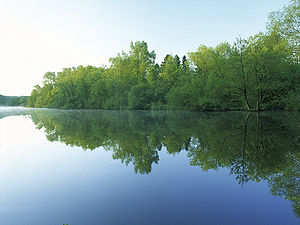
Schwentine
Schwentine ved Kiel
Schwentine er en flod i det nordlige Tyskland, beliggende i Slesvig-Holsten. Den har sit udløb i Østersøen ved Kiel.